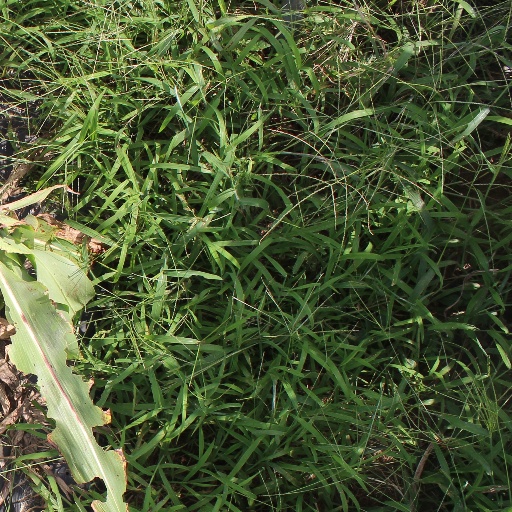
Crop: sorghum